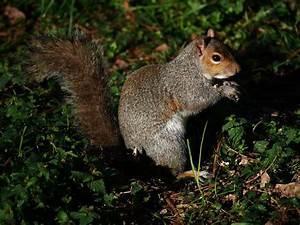
squirrel